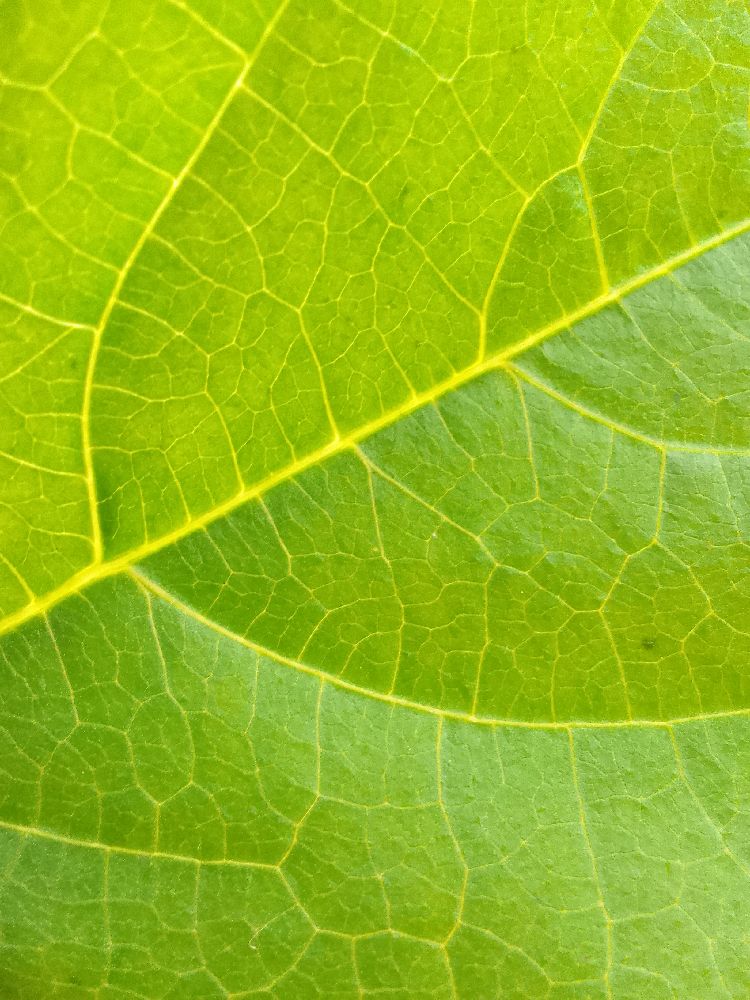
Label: healthy